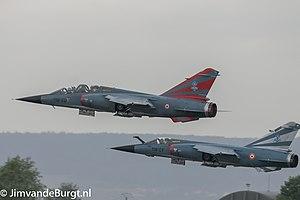
L'escadron de reconnaissance 2/33 Savoie fut, jusqu'en 2014, le dernier des escadrons de l'Armée de l'air française équipé de chasseurs de reconnaissance Mirage F1CR sur la base aérienne 118 Mont-de-Marsan. Ses avions ont porté jusqu'à 2011 un code en 112-xx, et portèrent ensuite un code en 118-xx. L'escadron a été dissous le 24 juillet 2014.